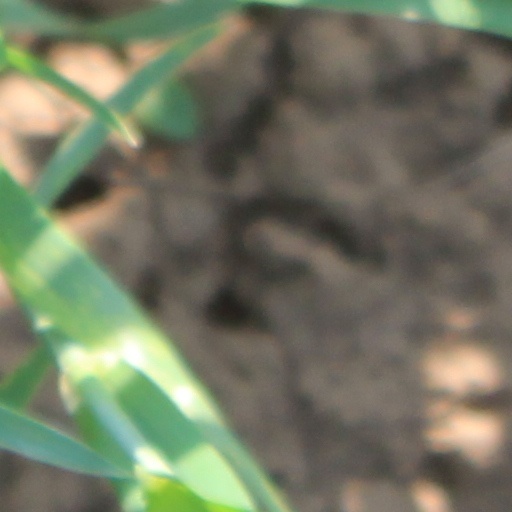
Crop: wheat